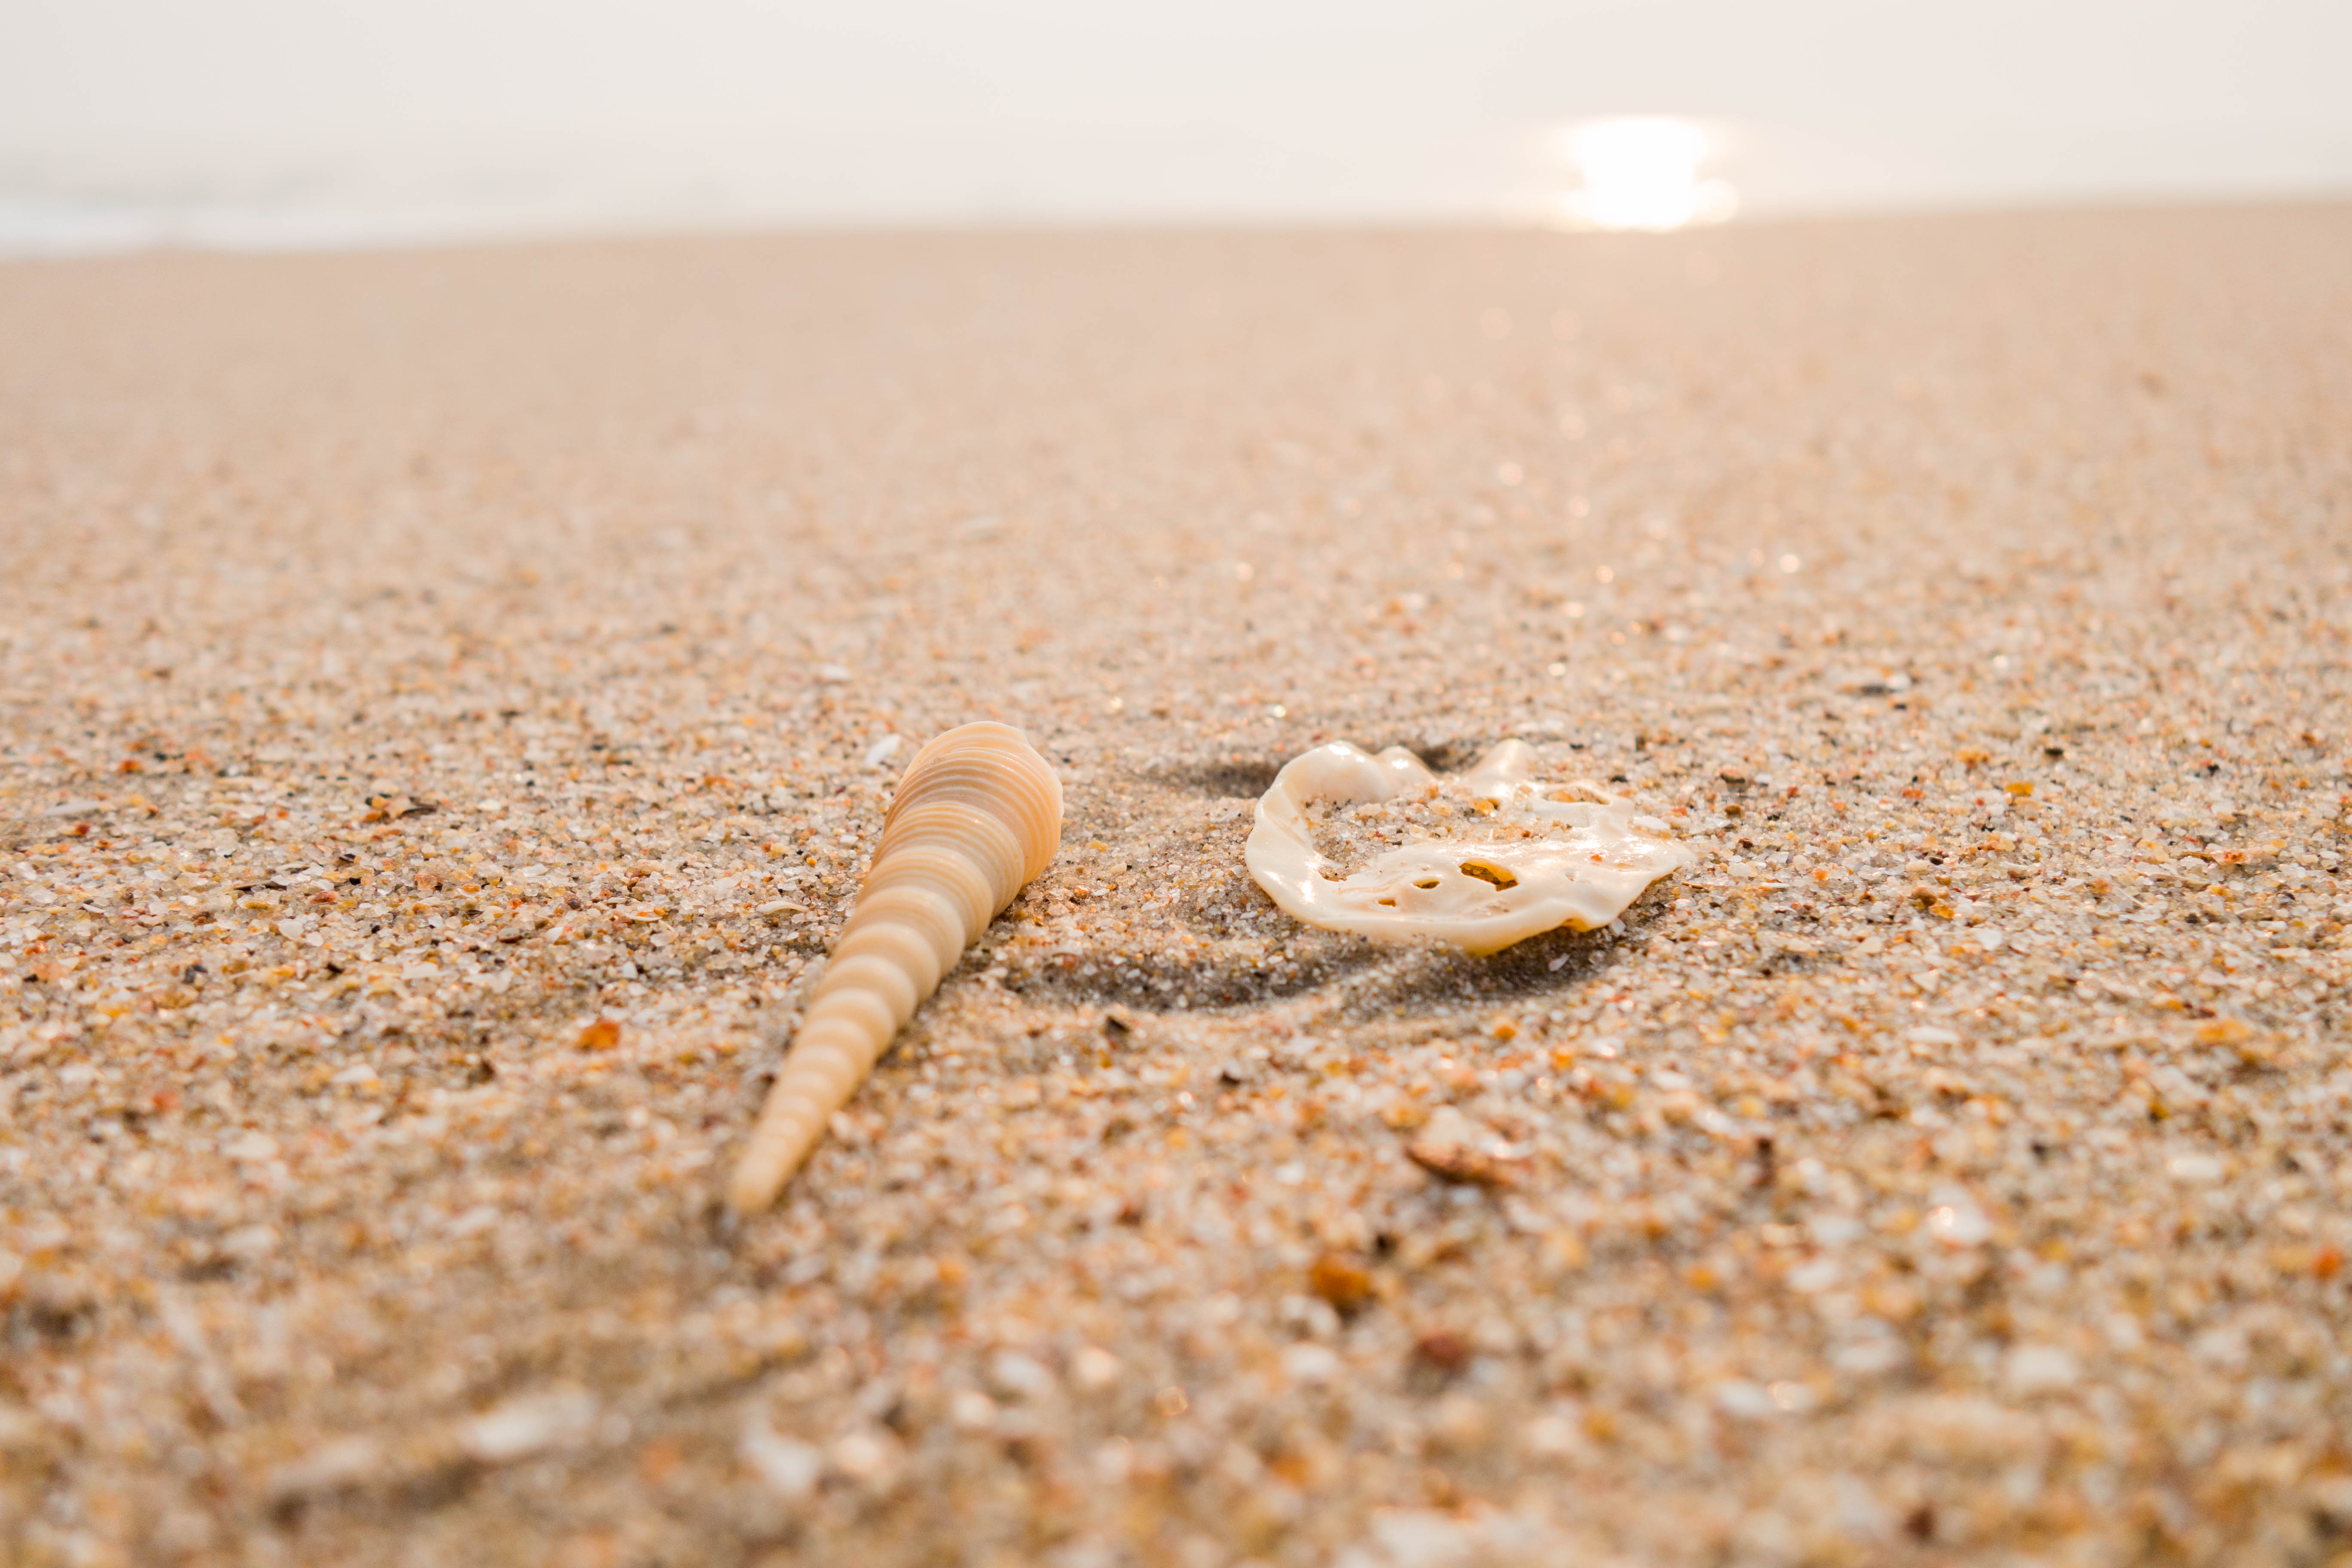
sea, morning, soft wave, sand, shell, natural environment, organism, beach